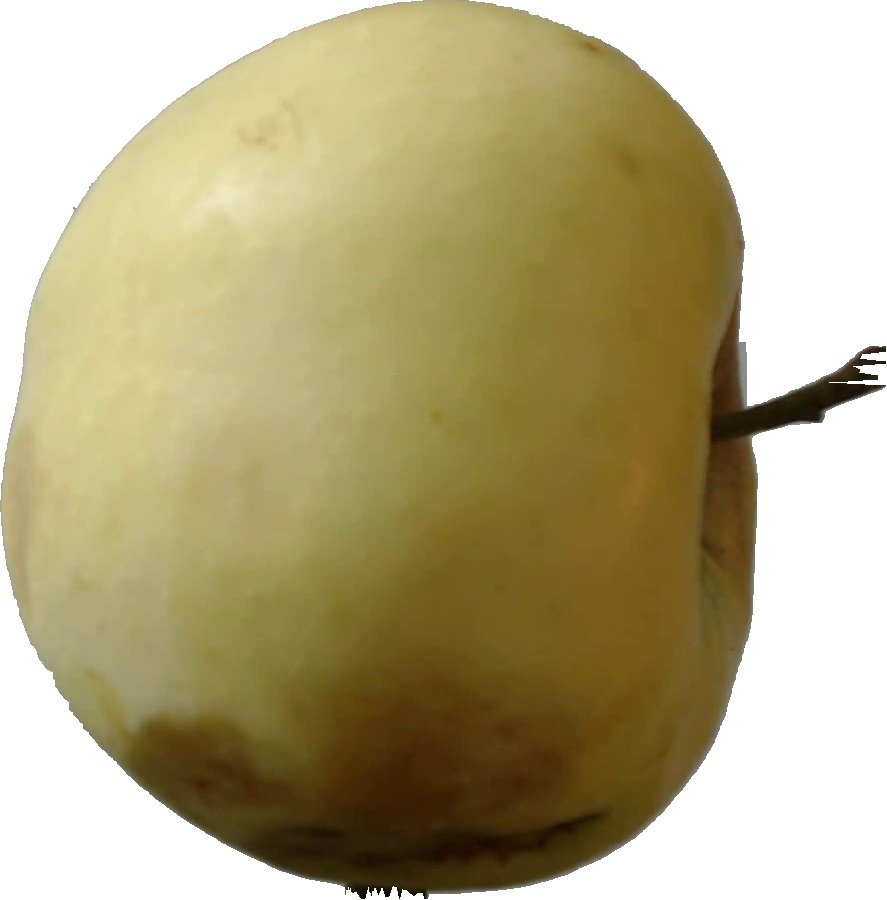
Label: apple_hit_1